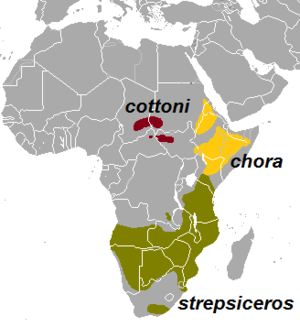
Stor kudu
Udbredelsen af underarter
Udbredelsen af underarter
Den store kudu, eller blot kaldt kudu, er en stor antilope i underfamilen Bovinae blandt de skedehornede pattedyr. Den er udbredt gennem hele den østlige og sydlige del af Afrika, hvor den lever i åben skov eller på buskbevoksede skråninger, ofte i klippeområder eller bjerge.